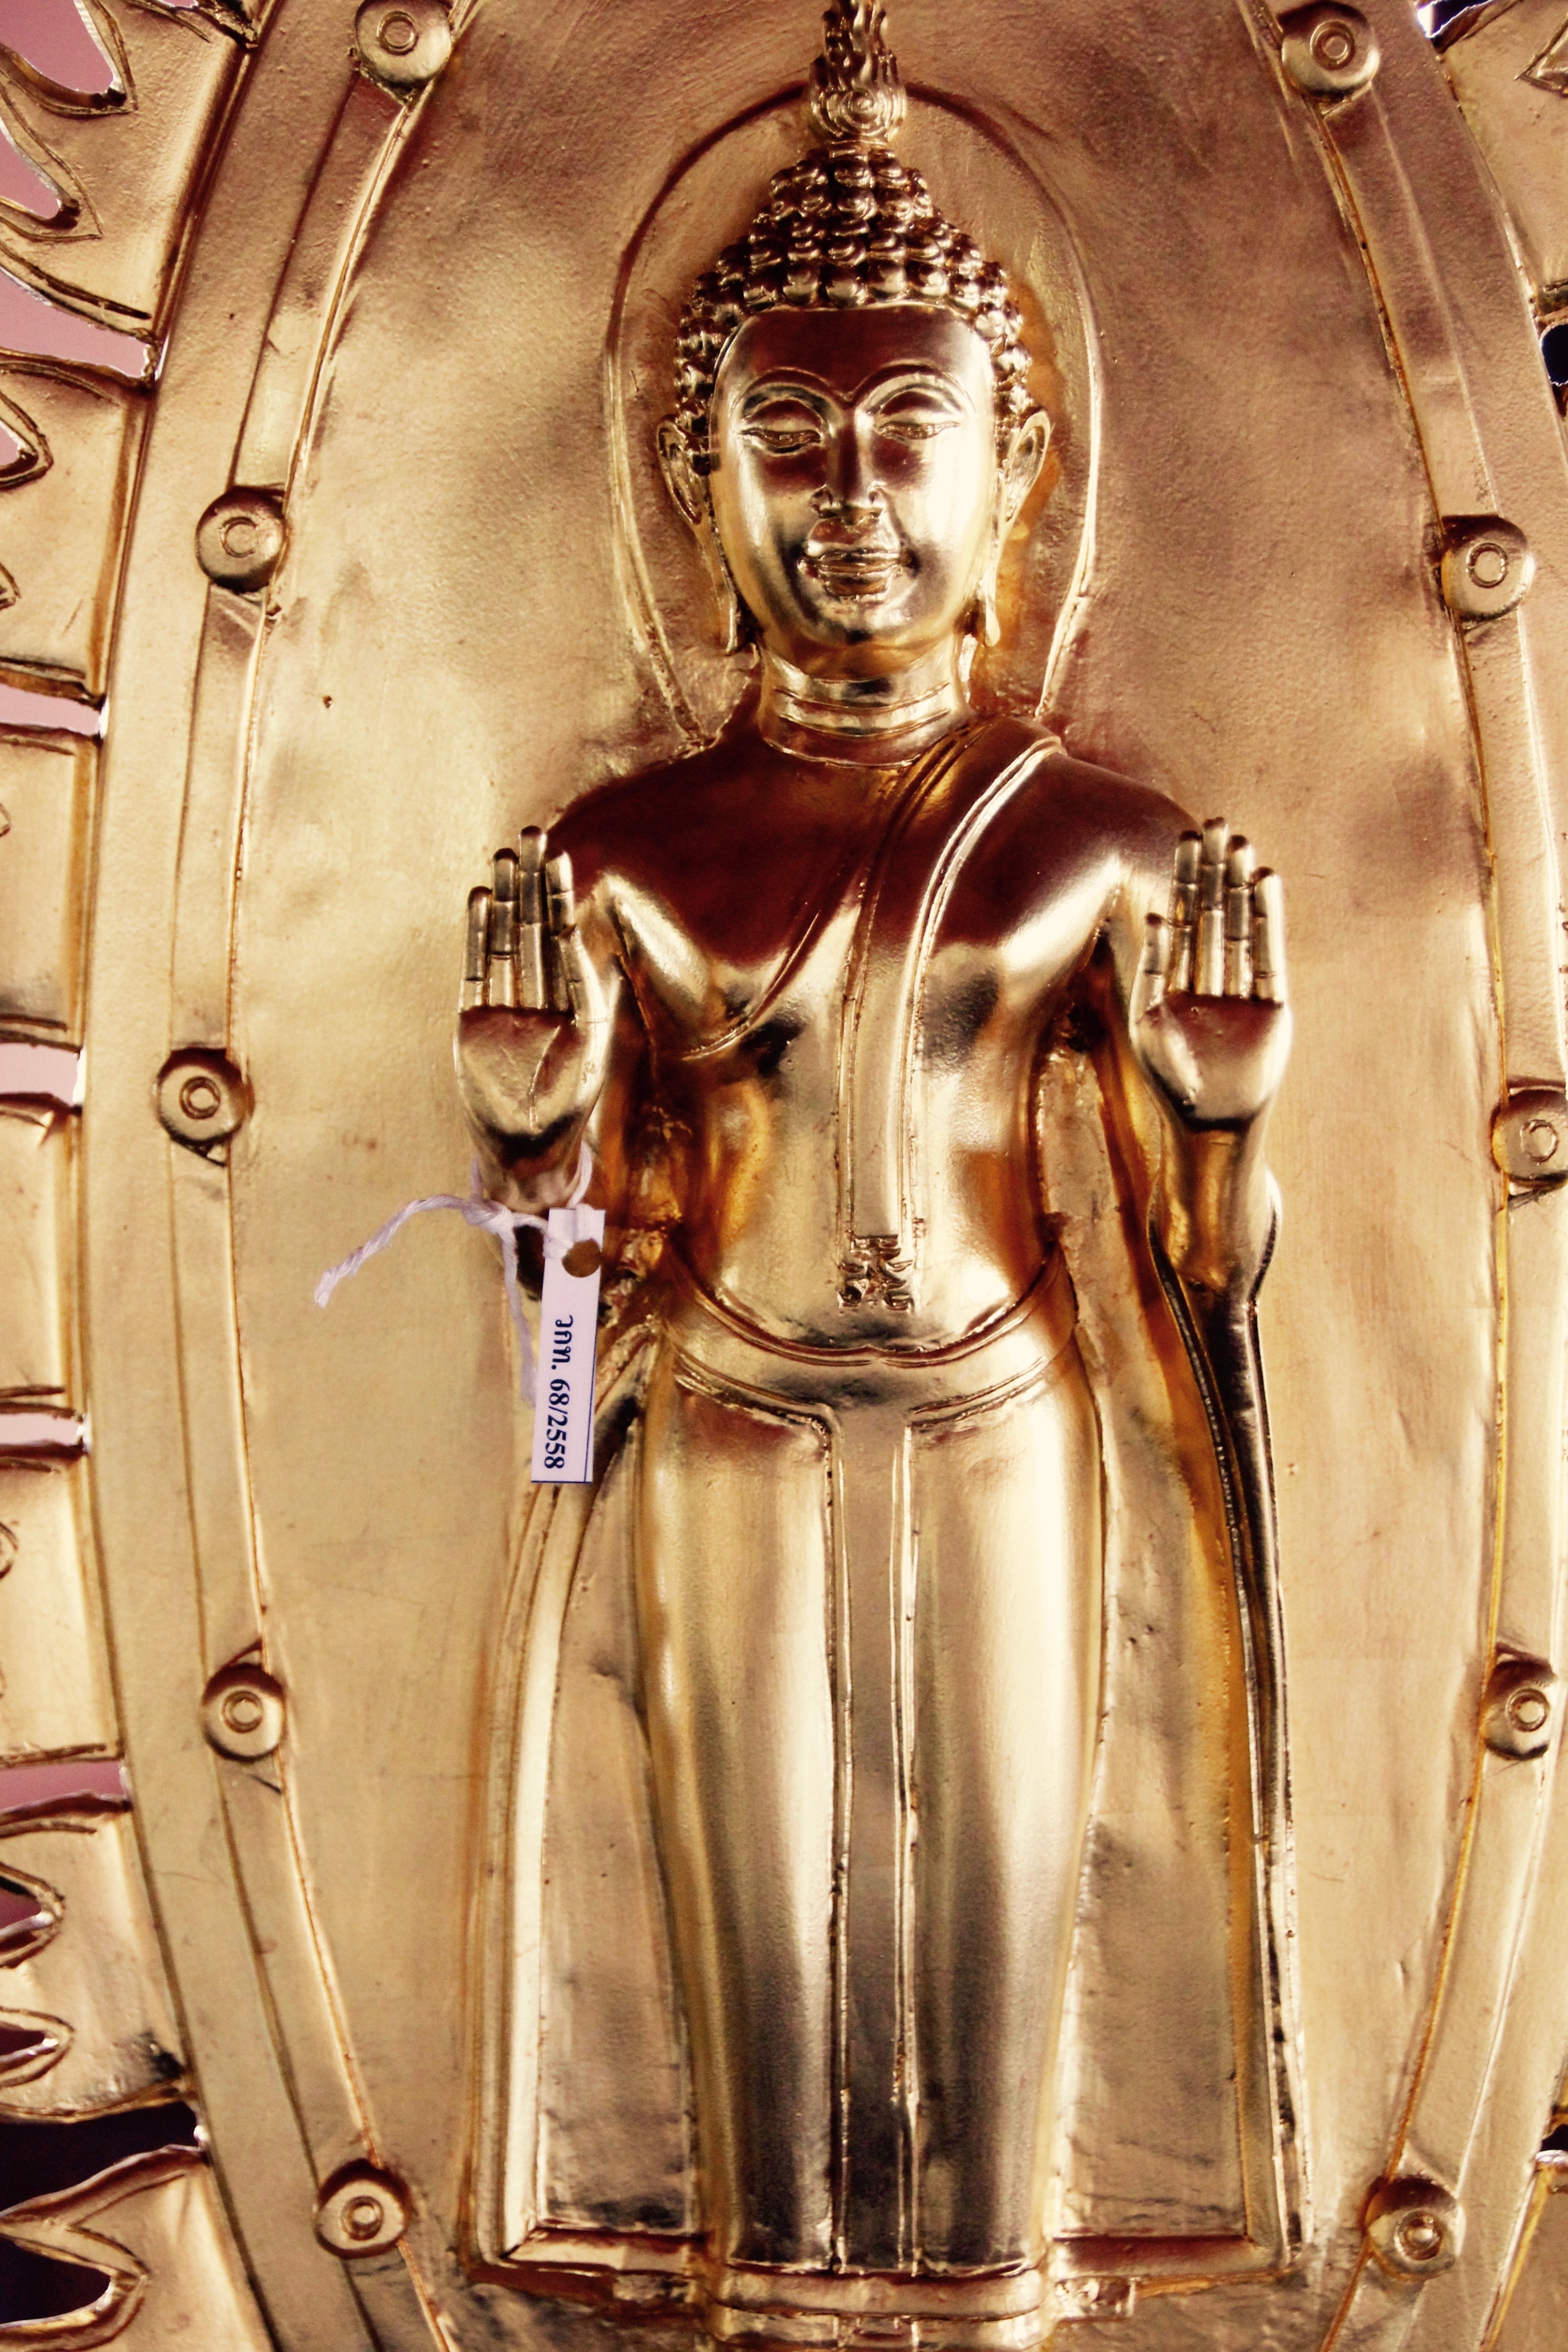
palace, old, monument, statue, buddhist, buddhism, religion, asia, thailand, sculpture, art, figure, meditation, gold, temple, altar, faith, shrine, buddha, bangkok, carving, wat, southeast, thai buddha, ancient history